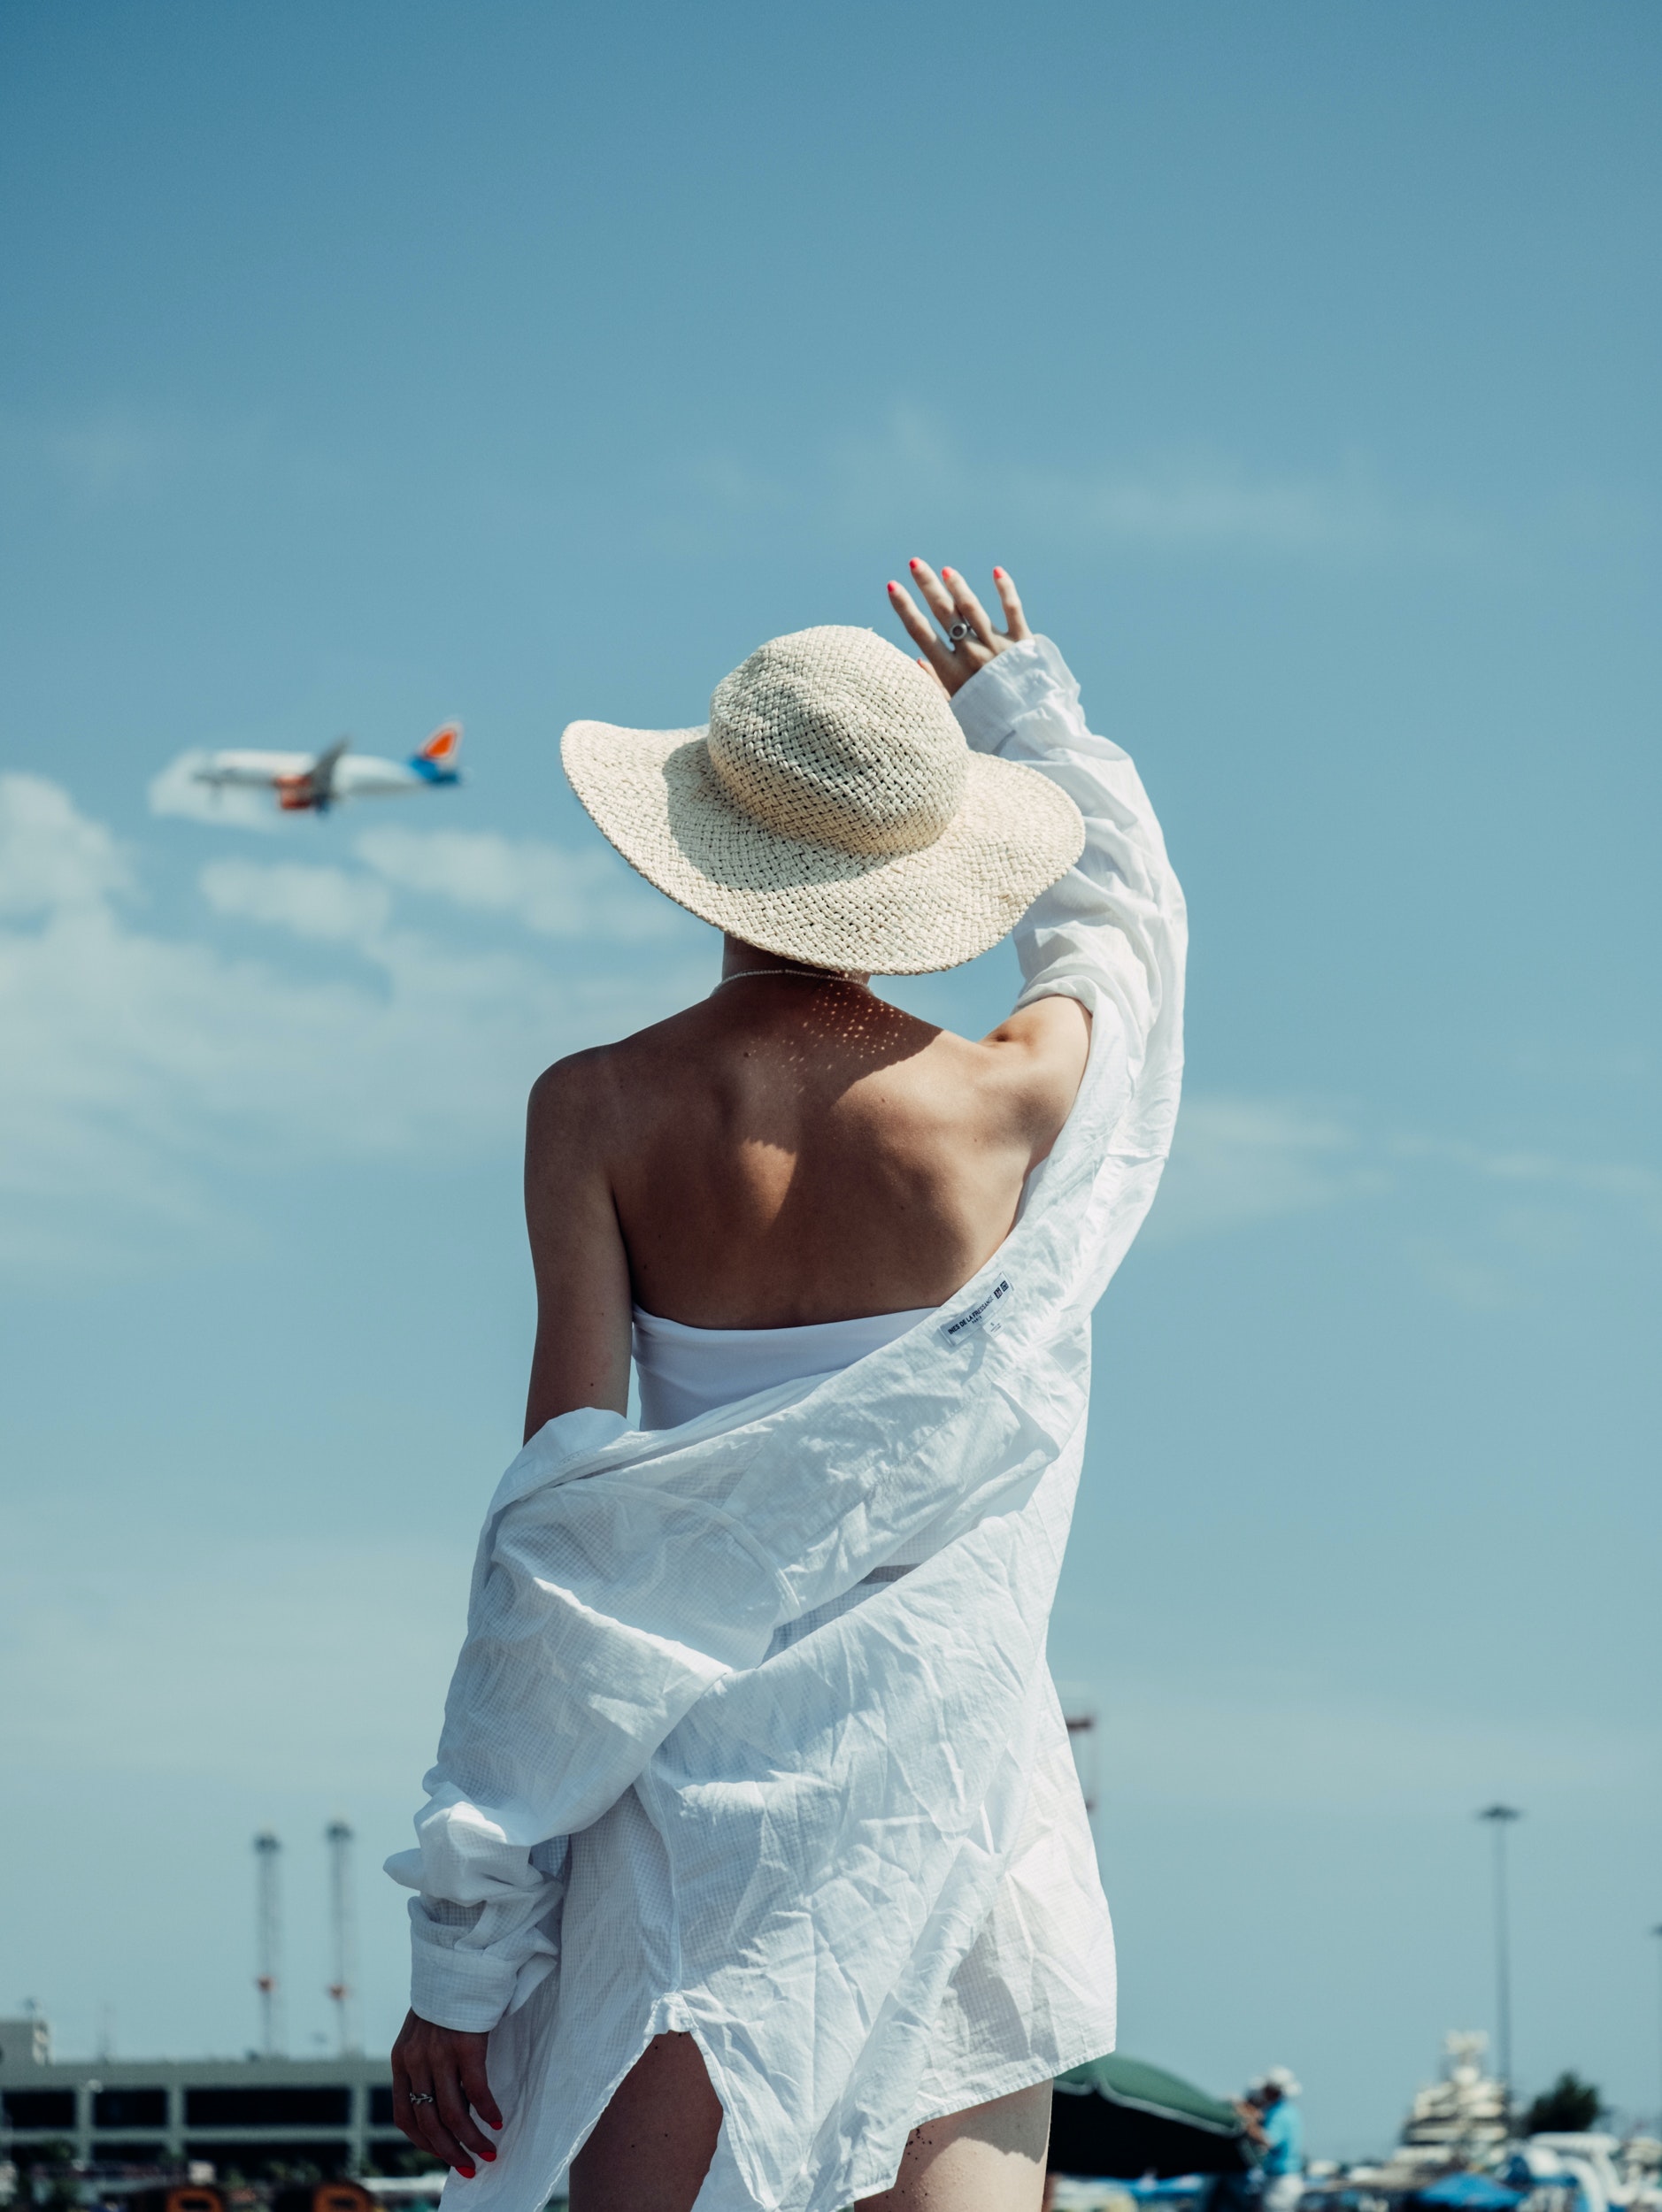
woman, cloud, sky, hat, flash photography, standing, happy, gesture, People in nature, sun hat, travel, leisure, cap, fun, street fashion, elbow, human leg, cumulus, waist, baseball cap, recreation, landscape, fashion accessory, wind, tourism, city, ocean, vacation, eyewear, gown, sea, wing, horizon, sitting